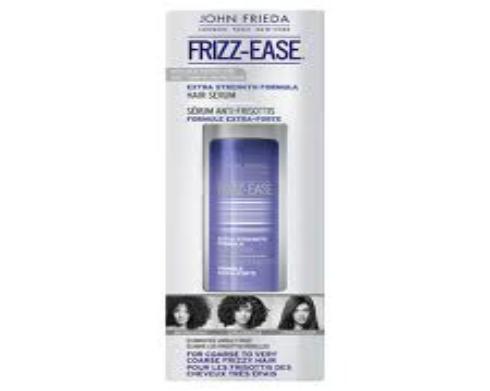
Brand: Frizz-Ease
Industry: Necessities